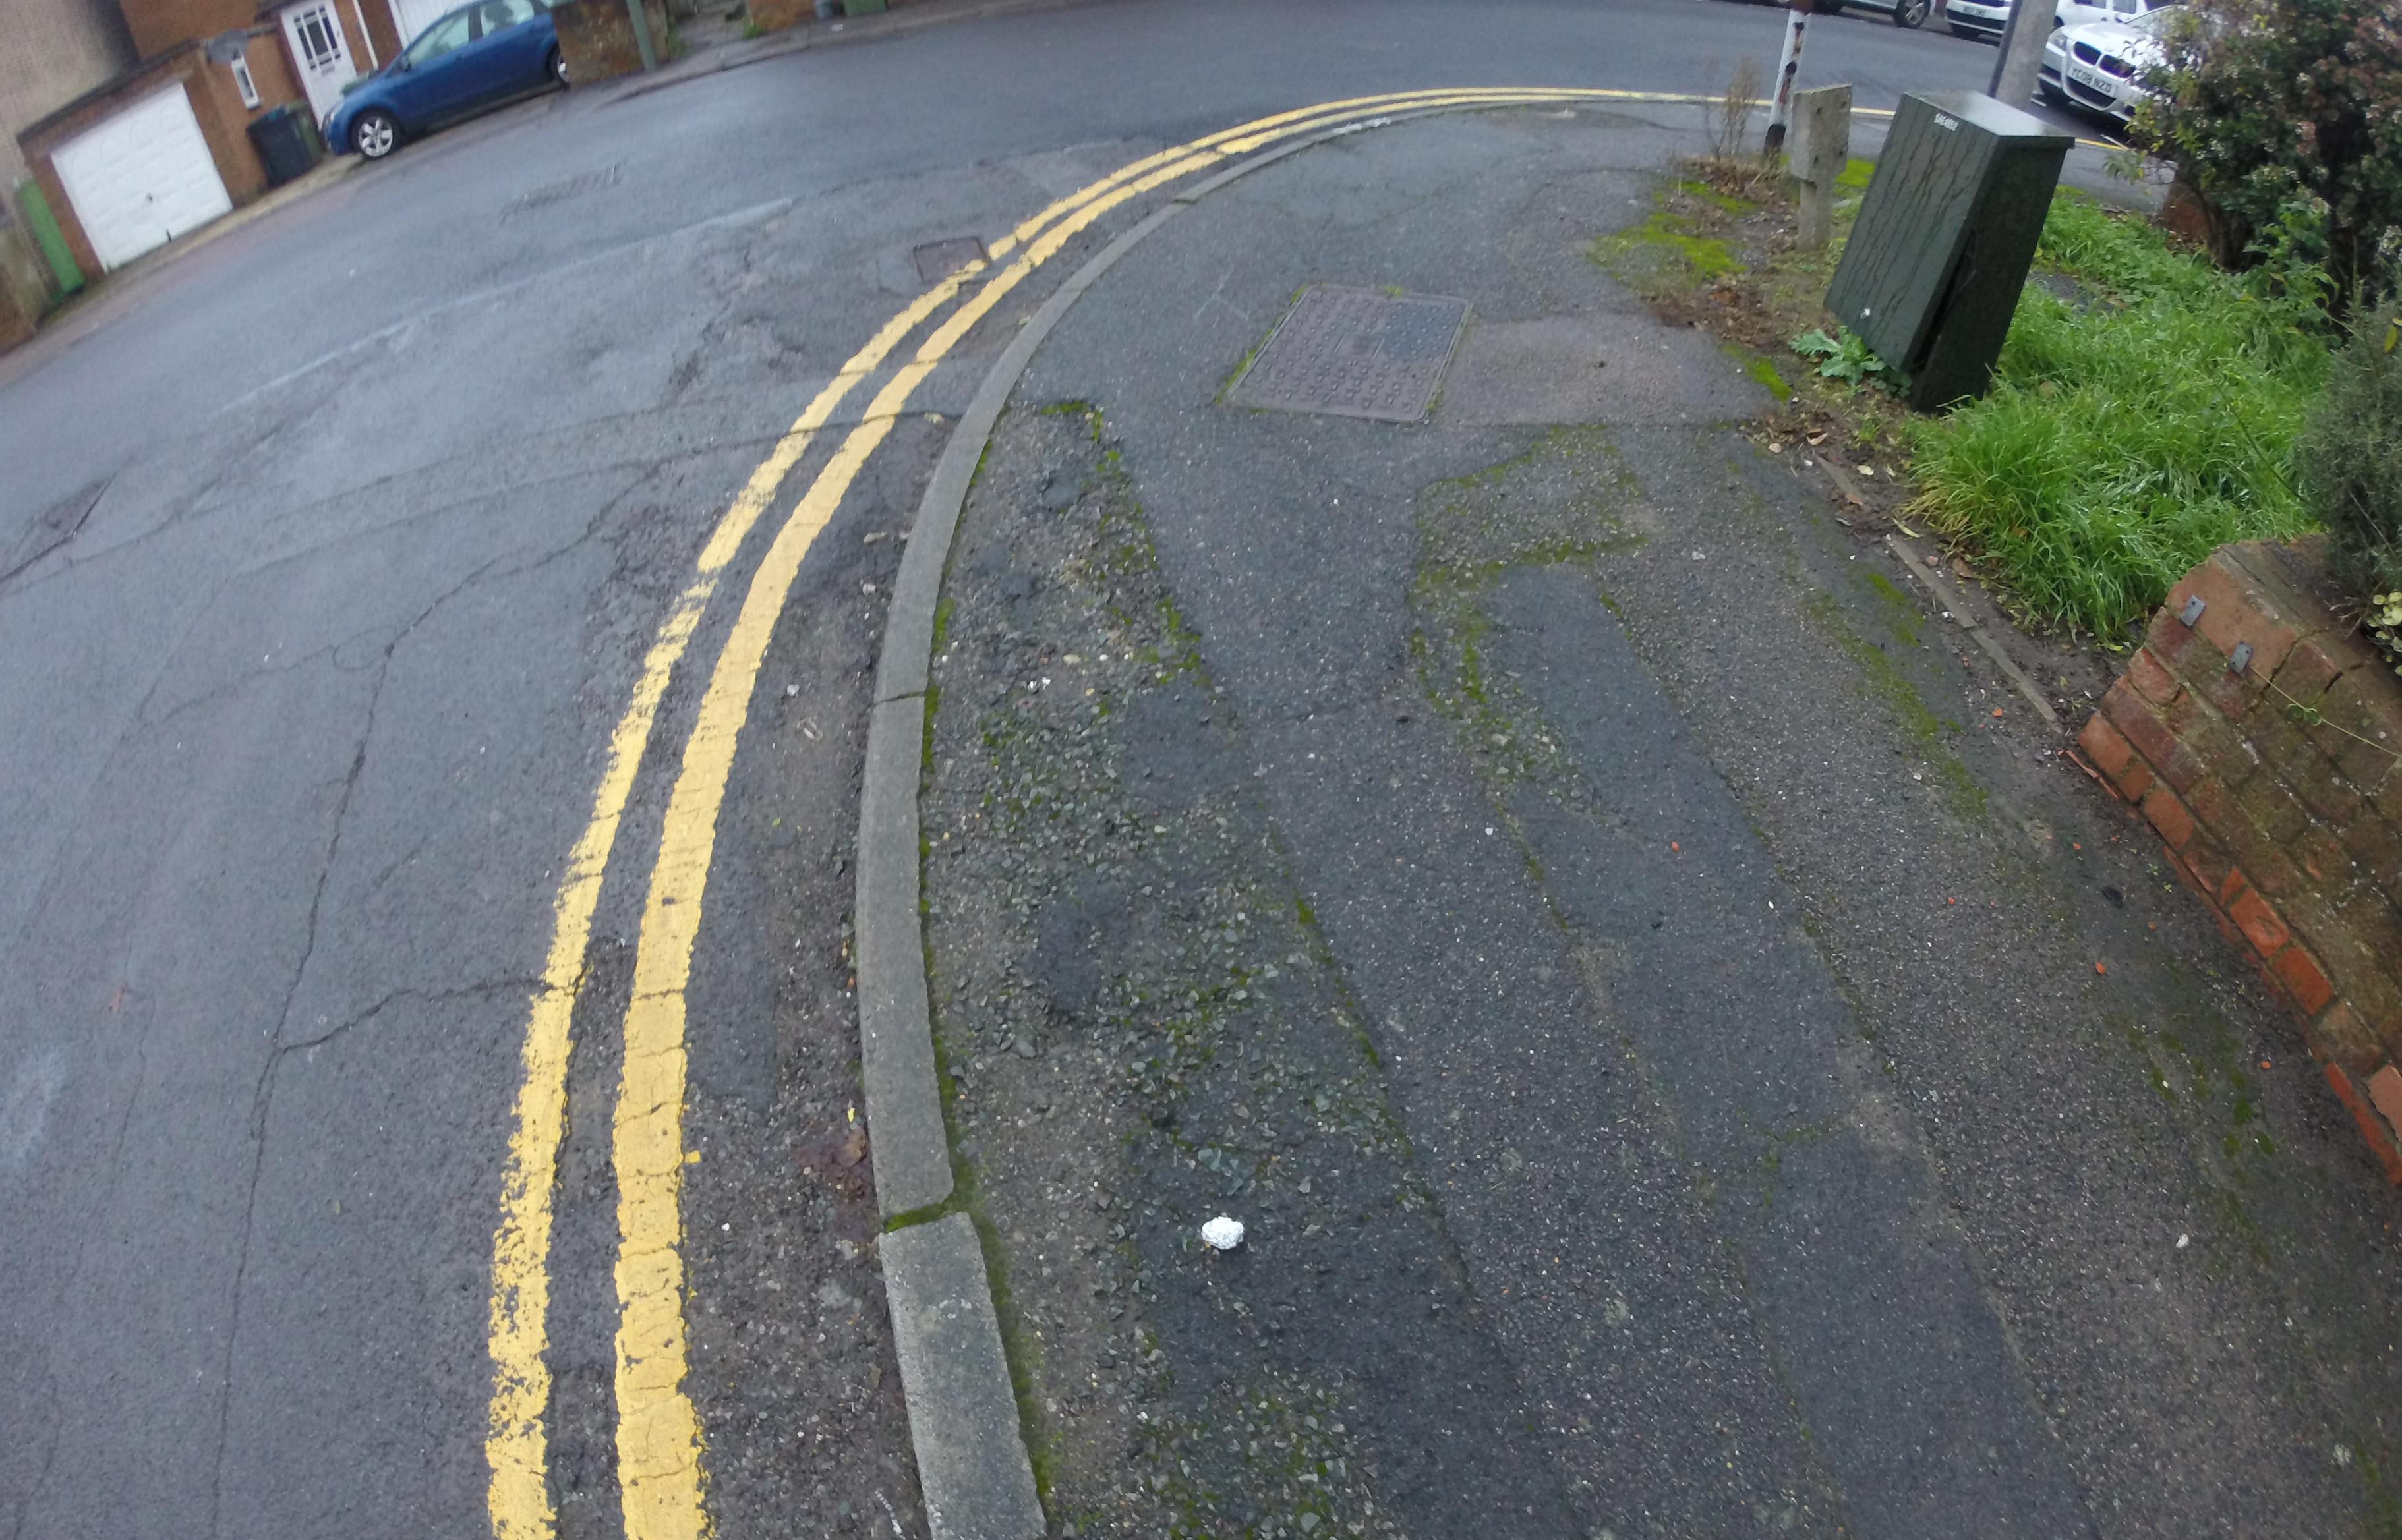
Object: Aluminium foil (Aluminium foil)